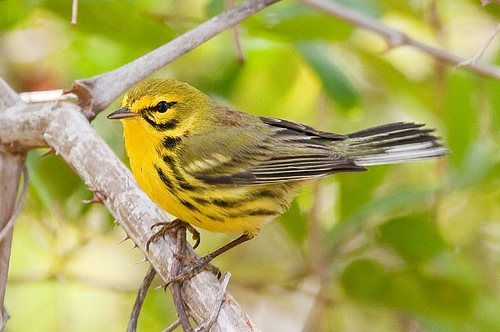
this bright yellow bird has a white wing bar, white outer rectricies and black inter rectrices.
a small bird with a yellow underbelly and black markings on the wings.
it has a short beak and yellow feathers on its belly and throat with black spots and black and white stripes in its wings.
a yellow and black bird is perched on top of a tree branch.
bright yellow belly is connected with black and brown wing bars.
small yellow bird with black strips throughout it flank and secondarines.
this small bodied yellow bird has a short dark colored beak and features black strips and spots on the head, breast and belly or the bird and black and white accent feathers on the wings.
the bird has a yellow belly that is spotted and wingbars that are striped.
this bird has wings that are black and has a yellow bellythe yellow breast of the round bird are in direct contrast of the black and white tail feathers.
Species: Prairie Warbler